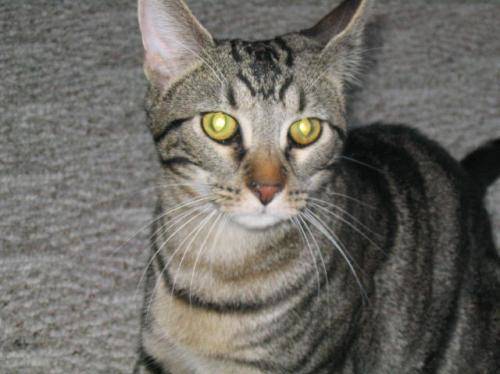
Label: cat